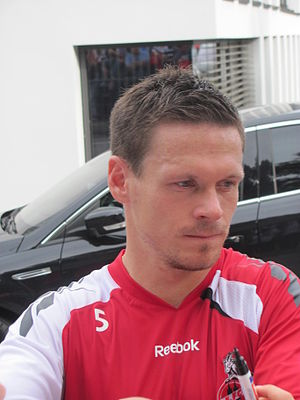
Sascha Riether
Sascha Riether er en tysk fodboldspiller, der spiller som forsvarsspiller og midtbanespiller hos 1. Fußball-Bundesliga-klubben FC Schalke 04. Han har spillet for FC Schalke 04 siden 2015, hvor han kom til fra SC Freiburg. I 2009 hjalp han Wolfsburg til klubbens første tyske mesterskab nogensinde.